Emory S. Land

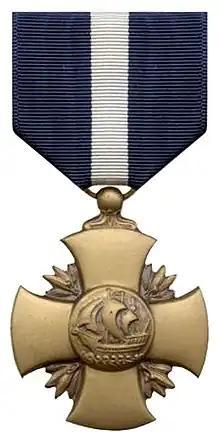
Navy Cross medal

From October 1, 1932, until April 1, 1937, Land was Chief of the Bureau of Construction and Repair. In this position, he played a major role in submarine development leading to the highly successful fleet boats of World War II.